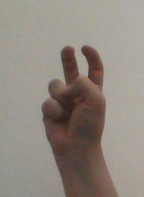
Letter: toot